German Football Association

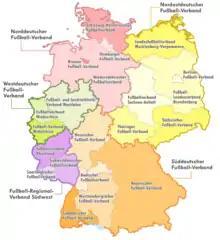
DFB, its five regional and 21 state associations

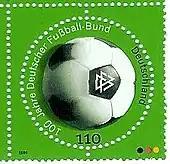
100 year commemorative stamp from 2000

The DFB is organised into five regional associations, which themselves are sub-divided into 21 state associations. These associations typically have their boundaries run along the borders of the German states, with the exception of some states (North Rhine-Westphalia, Rhineland-Palatinate, and Baden-Württemberg) having up to three state associations covering different areas of such state.